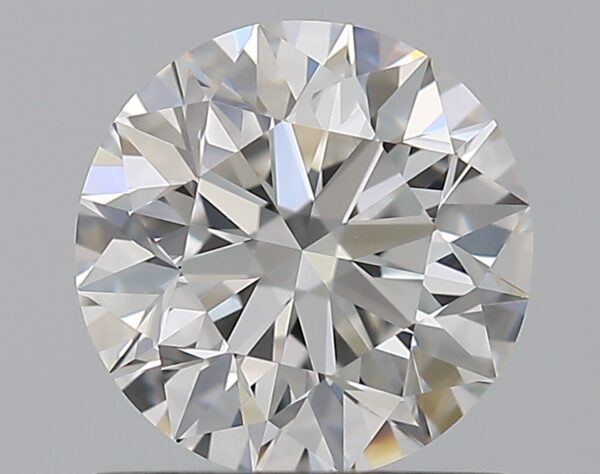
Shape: round
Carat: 1
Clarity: IF
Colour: E
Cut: EX
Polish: EX
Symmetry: EX
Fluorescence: N
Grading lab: GIA
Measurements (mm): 6.3 x 6.35 x 4.02